Lewis J. Minor

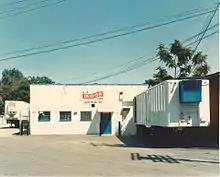
MINOR'S building, Cleveland (1962)

In 1950, Minor decided to start his own business. He moved to Cleveland, Ohio with his wife and six small children. In January, 1951 he formed the L. J. Minor Corporation with $6,000 capital and two partners. Minor rented an 18' x 20' space in a commercial warehouse and began to single-handedly manufacture and sell his unique flavor concentrates. He choose to name these concentrates 'food bases' to set them apart from the soup bases then used by chefs to boost flavor in stocks and broths made by the traditional, lengthy stockpot method.